Poisson wavelet

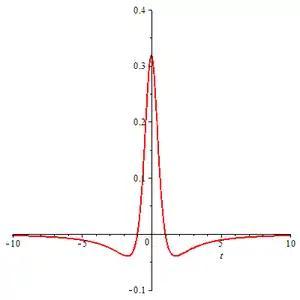
Image of the wavelet associated with the Poisson kernel.

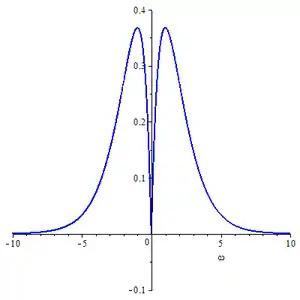
Image of the Fourier transform of the wavelet associated with the Poisson kernel.

The function formula_19 appears as an integral kernel in the solution of a certain initial value problem of the Laplace operator.